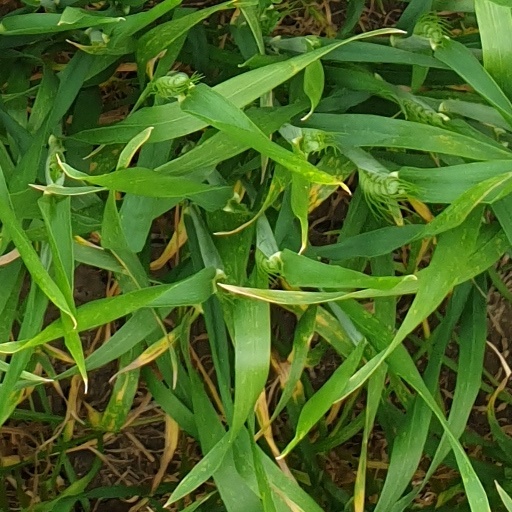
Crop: wheat